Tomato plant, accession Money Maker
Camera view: bottom (45 deg); turntable rotation: 270 degrees
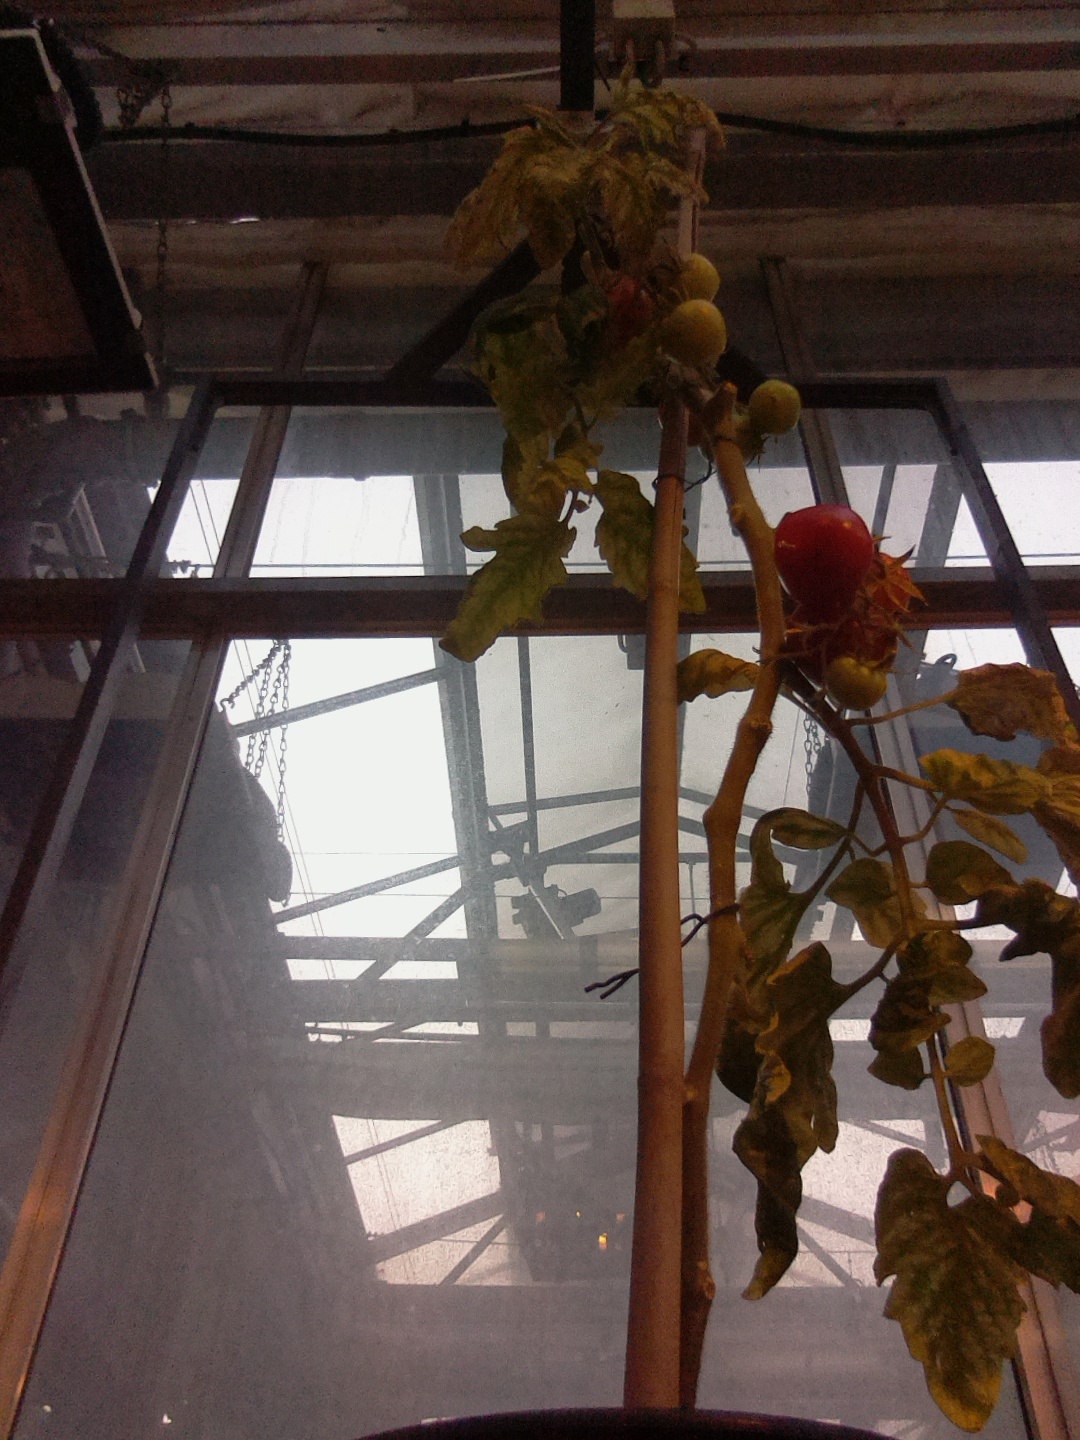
BBCH growth stage 84: 40%-50% of fruits show typical fully ripe color